Nitinol biocompatibility

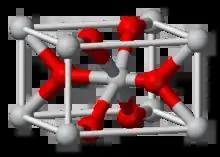
TiO Unit Cell Structure

Passivation often occurs naturally in some metals like titanium, a metal that often forms an oxide layer mostly composed of TiO. This process occurs spontaneously as the enthalpy of formation of TiO is negative. In alloys, such as nitinol, the formation of an oxide layer not only protects against corrosion, but also removes Ni atoms from the surface of the material. Removing certain elements from the surface of materials is another form of passivation. In nitinol, the removal of Ni is important, because Ni is toxic if leached into the body. Stainless steel is commonly passivated by the removal of iron from the surface through the use of acids and heat. Nitric acid is commonly used as a mild oxidant to create the thin oxide film on the surface of materials that protects against corrosion.